Racer Network

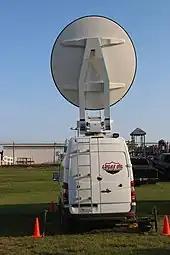
MAVTV Satellite Broadcasting Van at 2018 ARCA race

In 2007, MAVTV struck a deal with the Women's Flat Track Derby Association to broadcast two of the three roller derby finals: the Eastern Regional Tournament ("Heartland Havoc", which was broadcast as a series of one-hour weekly episodes) and the National Championships ("Texas Shootout").